Ajith C. S. Perera

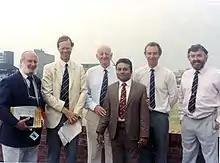
Invited to the BBC cricket commentary box. "Perera with the BBC radio test match special commentary team" at Old Trafford in England on 9 August 1990 during the second test match England vs India. With him are (on his left) Godfrey Evans, Christopher Martin-Jenkins, Brian Johnston (and on his right) David Lloyd and Bill Frindall (Scorer).

After 17 years of hard work, sacrifice, loads of patience and, refusal to bow down to pressure and change his ways to please anyone at the centre, Perera, at the age of 36, made his way to the Six-member Sri Lanka Test-Match-Panel of Cricket Umpires on 10 November 1992.